Aquarium du Québec

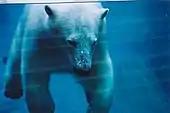
Underwater view of a polar bear

In 2002, after two years of closure for renovation, the newly named le nouveau Parc Aquarium du Québec opened its doors next to the zoo. The main building, outdoor gardens, and seal pools were completely refurbished. Most of their international species replaced by aquatic species from Quebec. A polar bear exhibit with an underwater viewing pool was added, though the Aquarium was accused of having a design "off" from the definition of marine life, and of copying another popular attraction, the Zoo Sauvage de St-Félicien. The aquarium did not meet its ambitious attendance targets initially and it reduced its entry price and offered children of Quebec residents free admission until 2006.